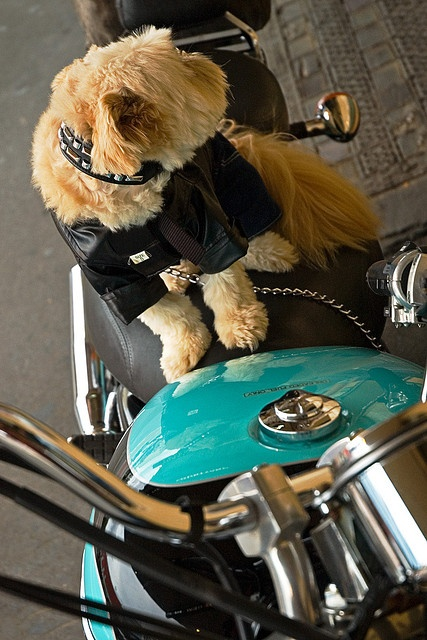
A dog wearing a leather jacket on a motorcyle.
A dog wearing a leather outfit sitting on the back of a motorcycle.
a dog in a studded collar standing on the seat of a motorcycle.
There  is a bike wearing a shirt sitting on a motorcycle.
A dog with a black shirt and black collar sits on the seat of a blue motorcycle.